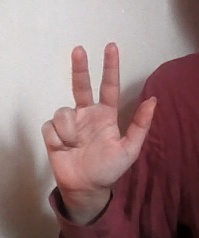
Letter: al